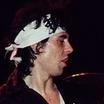
Age: 28